Enforced disappearance

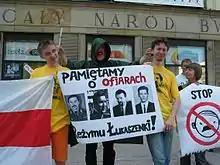
Demonstration in Warsaw, reminding about the disappearances of oppositionals in Belarus

In 1999 opposition leaders Yury Zacharanka and Viktar Hanchar, as well as his business associate Anatol Krasouski, disappeared. Hanchar and Krasouski disappeared the same day of a broadcast on state television in which President Alexander Lukashenko ordered the chiefs of his security services to crack down on "opposition scum". Although the State Security Committee of the Republic of Belarus (KGB) had had them under constant surveillance, the official investigation announced that the case could not be solved. The investigation of the disappearance of journalist Dzmitry Zavadski in 2000 has also yielded no results. Copies of a report by the Parliamentary Assembly of the Council of Europe, which linked senior Belarusian officials to the cases of disappearances, were confiscated.